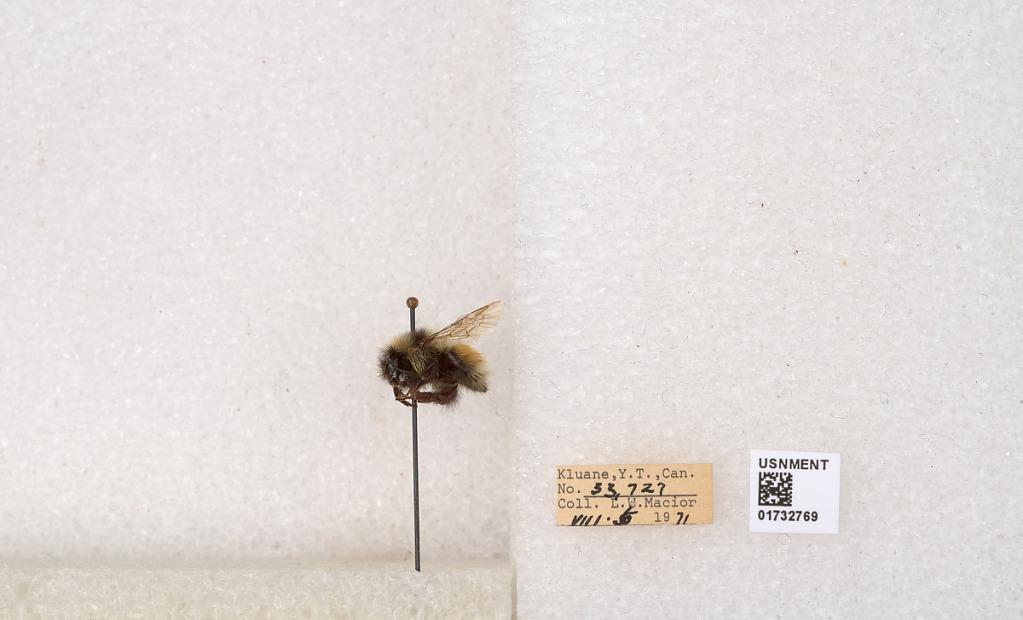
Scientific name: Bombus (Pyrobombus) sylvicola Kirby
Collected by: L. Macior
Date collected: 1971-8-6
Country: Canada
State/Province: Yukon Teritory
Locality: Kluane National Park and Reserve
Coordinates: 60.7493, -139.504